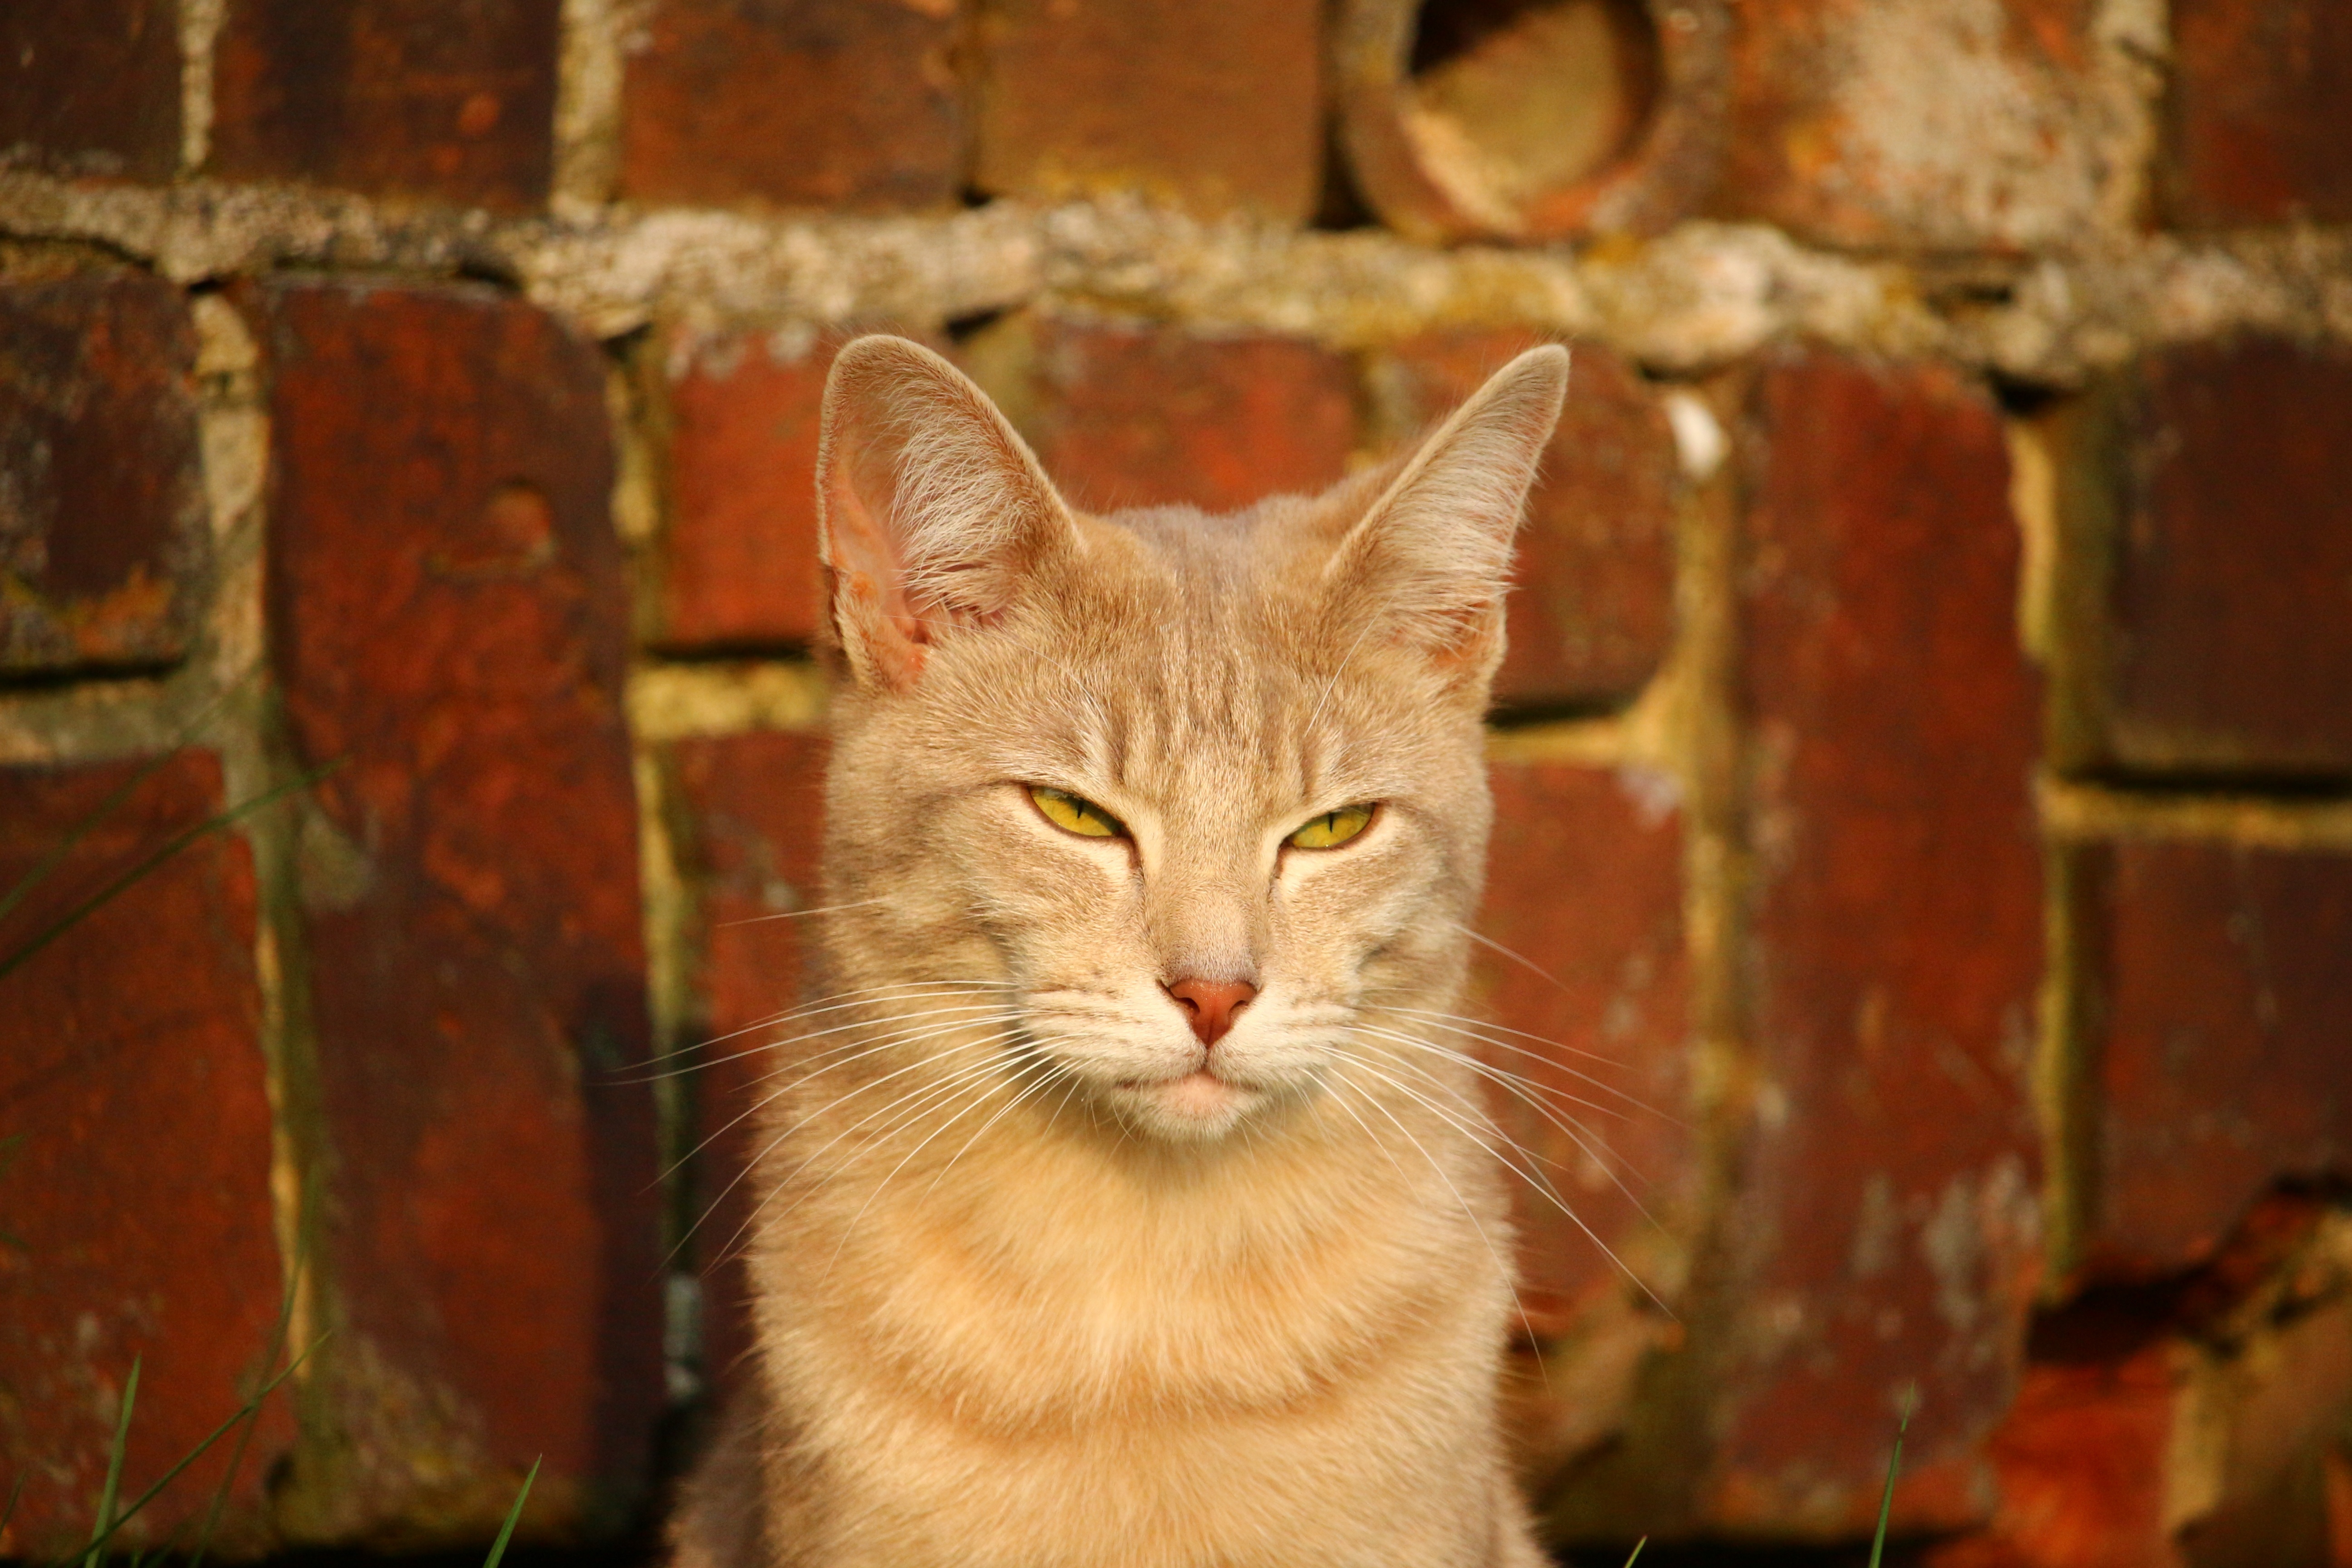
kitten, cat, mammal, brick, fauna, whiskers, vertebrate, mieze, breed cat, mackerel, cat's eyes, tabby cat, wild cat, small to medium sized cats, cat like mammal, domestic short haired cat